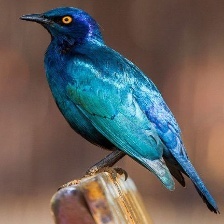
Species: CAPE GLOSSY STARLING
Scientific name: LAMPROTORNIS NITENS